Dying Light

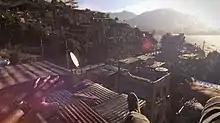
The parkour mechanics in "Dying Light" allow players to leap from one rooftop to another.

"Dying Light" is a survival horror video game played from a first-person perspective. The game is set in an open world environment called Harran; initially, an area named the Slums can be freely explored, later adding a second area, accessible via sewers, called Old Town. Players traverse this urban environment, which is overrun by zombies. There is an emphasis on parkour mechanics, which allow players to perform actions such as climbing ledges, leaping from edges, sliding, jumping between roofs and zip-lining. A grappling hook allows players to climb up buildings and quickly travel between places. As players explore the game's world, they can scavenge supplies and loot, which can be used to craft new weapons or sold to vendors. The player character can utilise his "survivor sense" to identify all nearby loot and use lock picks to open locked chests and locked vehicles. Players can also complete various side missions by accepting tasks issued by the non-playable characters in the game's safe zones. As players explore Harran, they can also pick up various collectibles such as notes and journals, and listen to voice mail recordings.